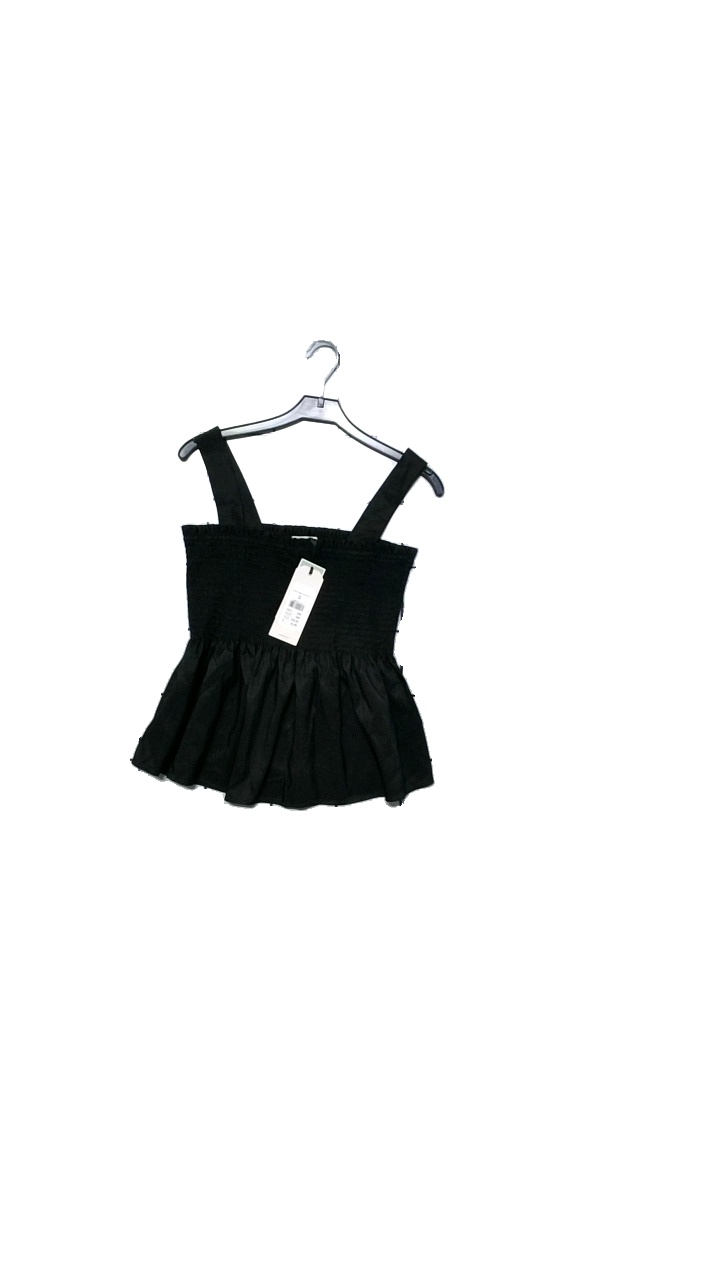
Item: Top (Ladies)
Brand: Vintage Stories
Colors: Black
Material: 100% polyester
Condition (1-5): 5
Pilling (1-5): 5
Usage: Reuse
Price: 100-150